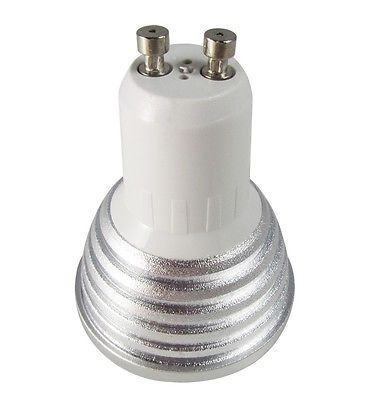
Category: lamp